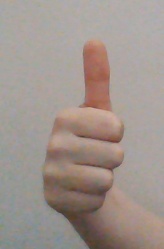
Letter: aleff